Kolkata Book Fair

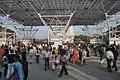
Milan Mela Ground

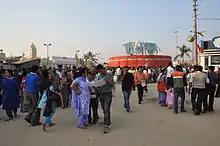
Milan Mela Ground

Almost 1.7 million book lovers visited in 12 days in the 35th International Kolkata Book Fair. It was again held at Milan Mela, next to Science City, EM Bypass.